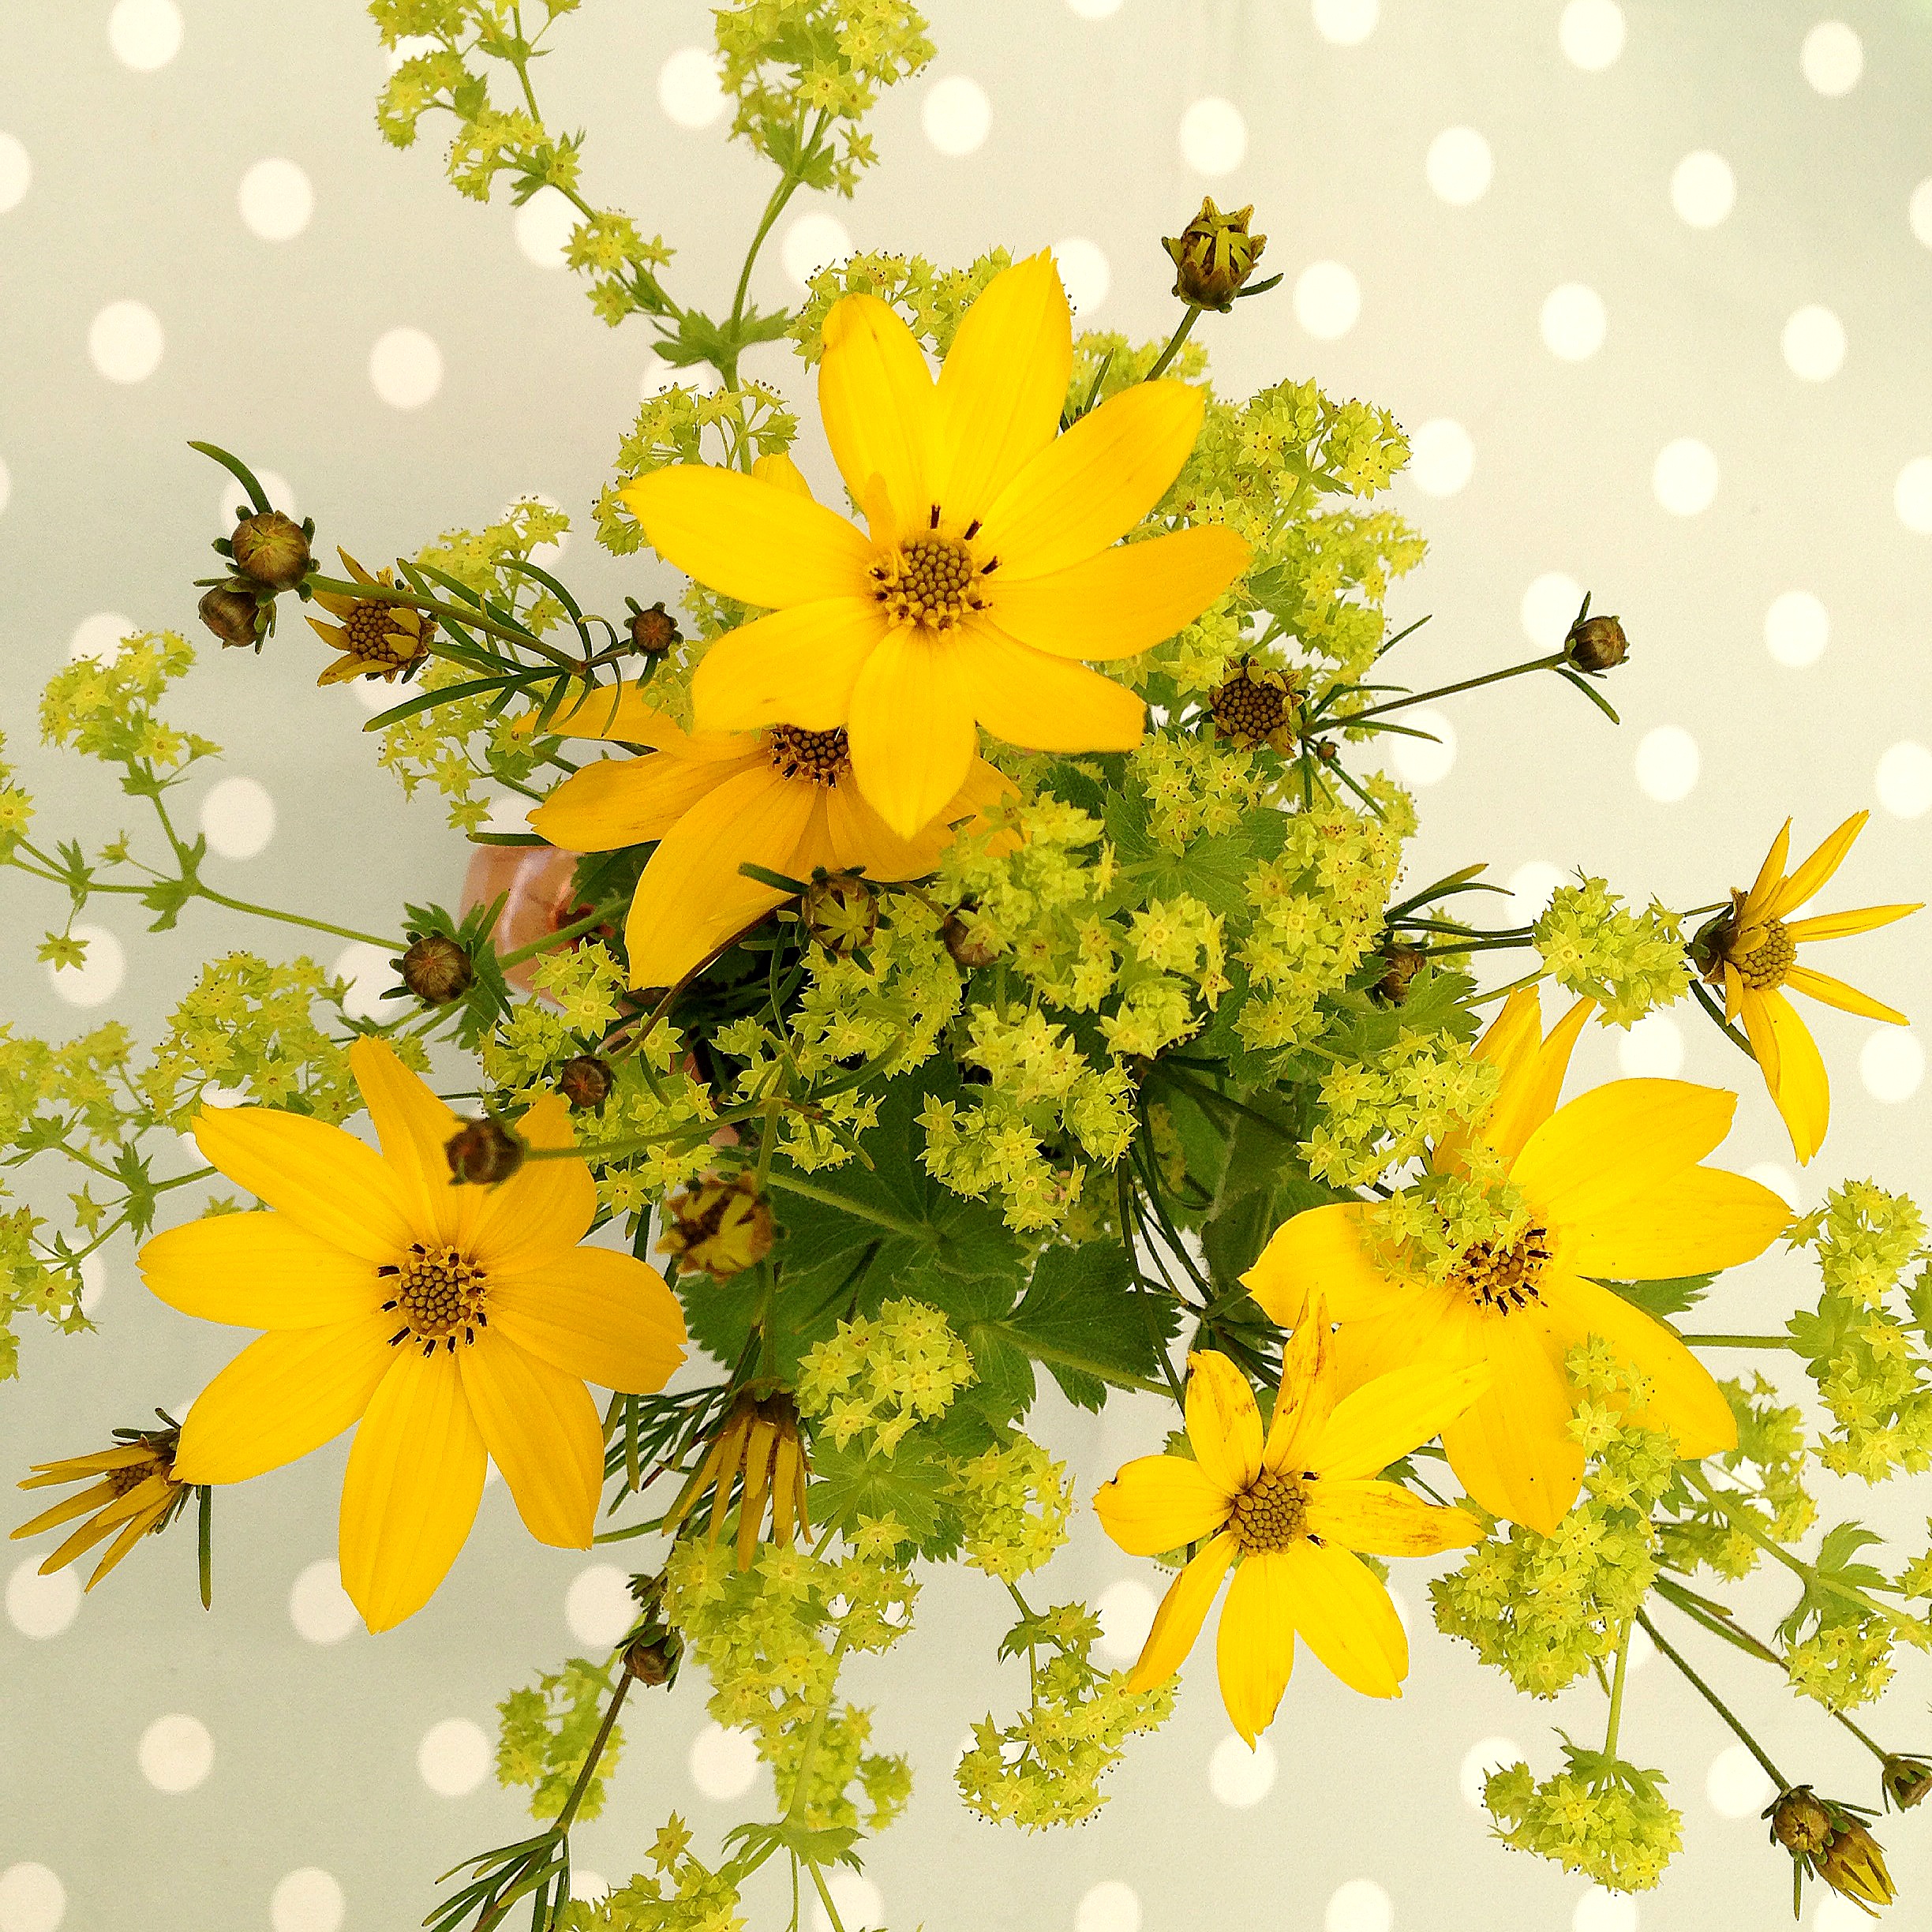
branch, blossom, plant, flower, petal, summer, bouquet, yellow, flora, sunflower, wildflower, flowers, floristry, flowering plant, daisy family, flower bouquet, cut flowers, floral design, land plant, flower arranging